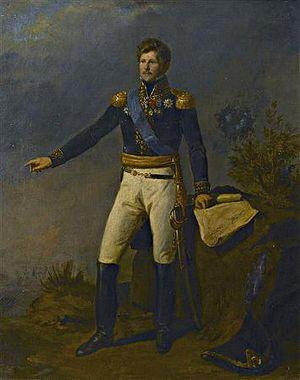
Julien Auguste Joseph Mermet (1772-1837), général de division et baron de l'Empire.
Julien Auguste Joseph Mermet est un général français de la Révolution et de l'Empire, né le 9 mai 1772 au Quesnoy dans le Nord et mort le 28 octobre 1837 à Paris.